League of Super Evil

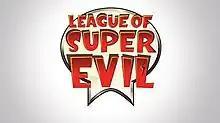
Title card

League of Super Evil (initialized as L.O.S.E. or LOSE) is a Canadian animated comedy television series co-created by Philippe Ivanusic-Vallee, Davila LeBlanc and Peter Ricq and developed by Asaph Fipke. Inspired by a comedy sketch, "Once Were Heroes", by Ryan Harper-Brown, the series was produced by Nerd Corps Entertainment in association with YTV.